José Núñez de Cáceres

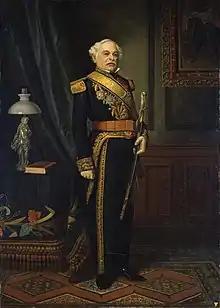
In the years following his expulsion from the island, Núñez de Cáceres began taking part in many conflicts in Latin America. One such case was his participation in the anti-Gran Colombia conspiracy, La Cosiata, led by one of Simon Bolivar's former collaborator, José Antonio Páez.

In April 1823, Núñez de Cáceres emigrated with his family to Venezuela, where they settled in Maracaibo. In 1824, he began working as a printer in Caracas. Later, he founded several newspapers critical of Gran Colombia: "El Constitucional Caraqueño" (1824-1825), "El Cometa" (1824-1826) and "El Cometa Extraordinario" (1826-1827). In addition, the last issues of "El Venezolano" were also written by him (1823-1824). He also joined the movement of , which rebelled against Gran Colombia. On May 5, 1826, when Caracas decided to take part in the revolution of José Antonio Páez, a leader of the Venezuelan War of Independence, José Núñez de Cáceres and Pedro Pablo Diaz were chosen to advise Páez. In 1827, Páez made de Cáceres his secretary and advisor. Because of de Cáceres' position in the government of Venezuela, he was able to promote the breakup of Venezuela from Gran Colombia. However, this caused him to be imprisoned in Maracaibo for a short period of time. Bolivar took de Cáceres away from Caracas and suggested that he become the president of the Superior Court of Cumaná, but de Cáceres rejected the proposition and decided to move to Mexico with his family.